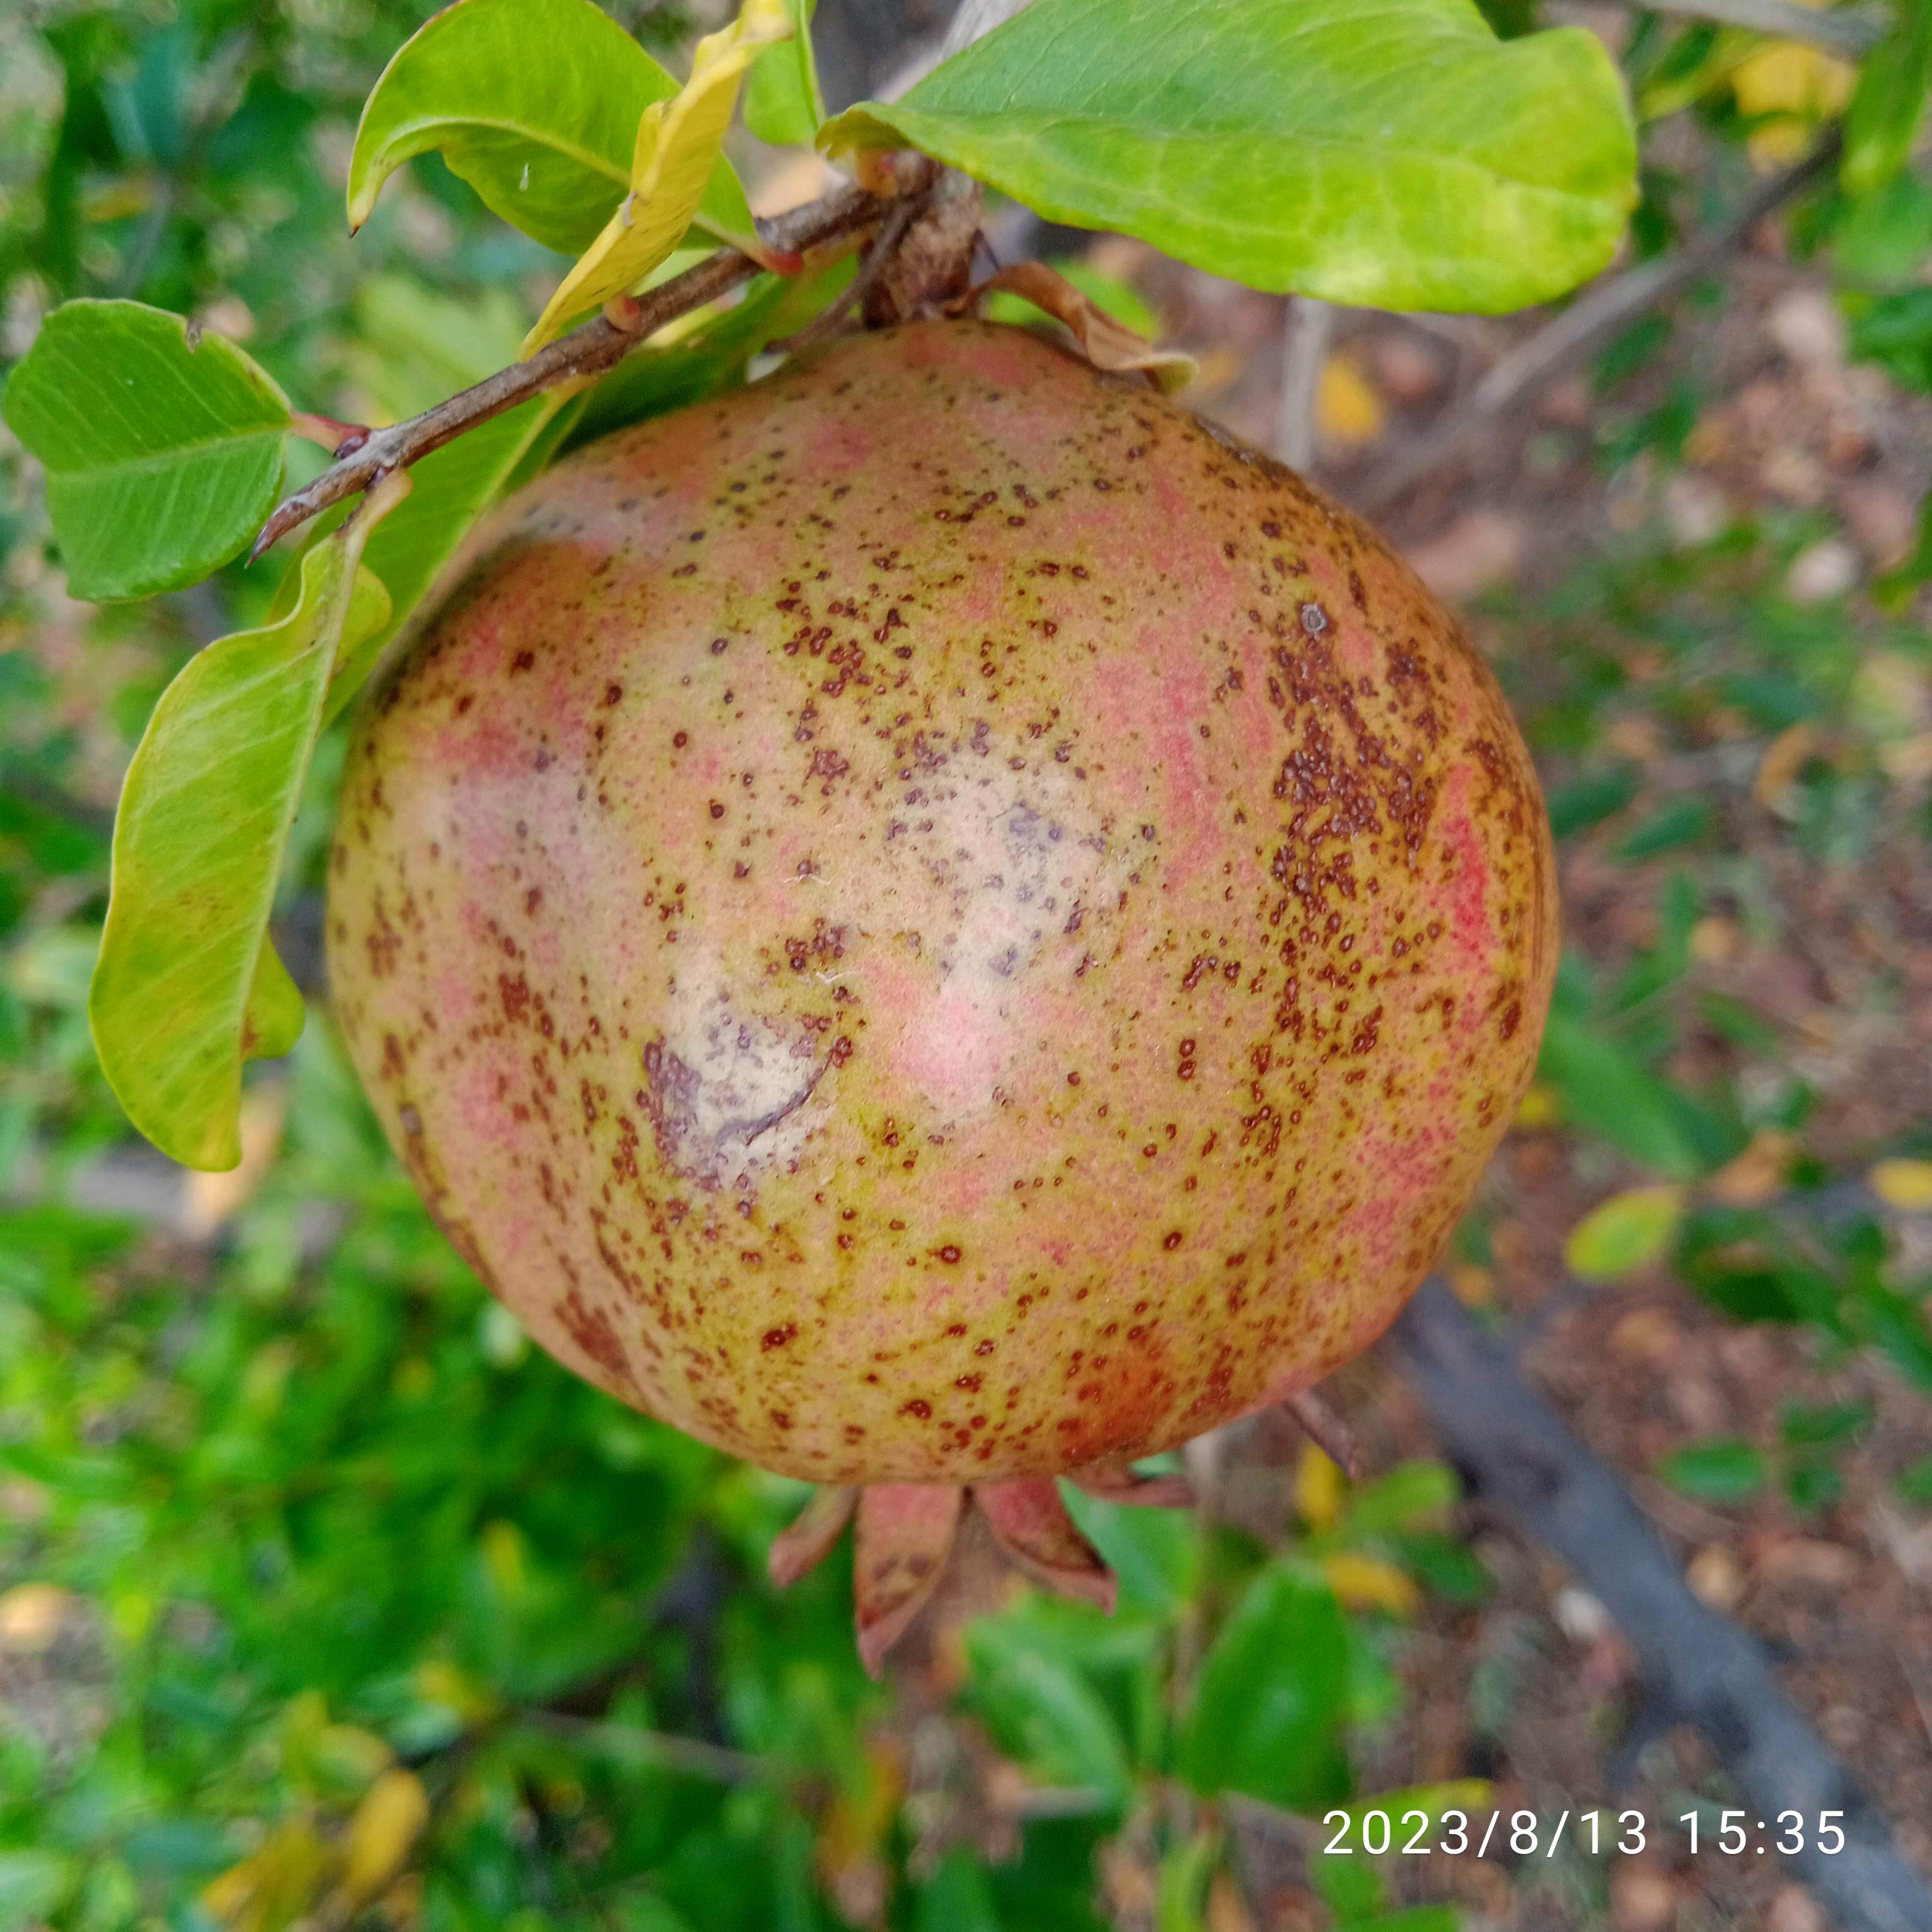
Label: Cercospora